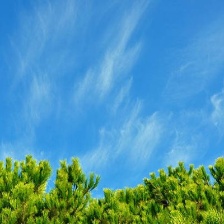
Cloud type: Cirrostratus